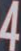
Number: 4